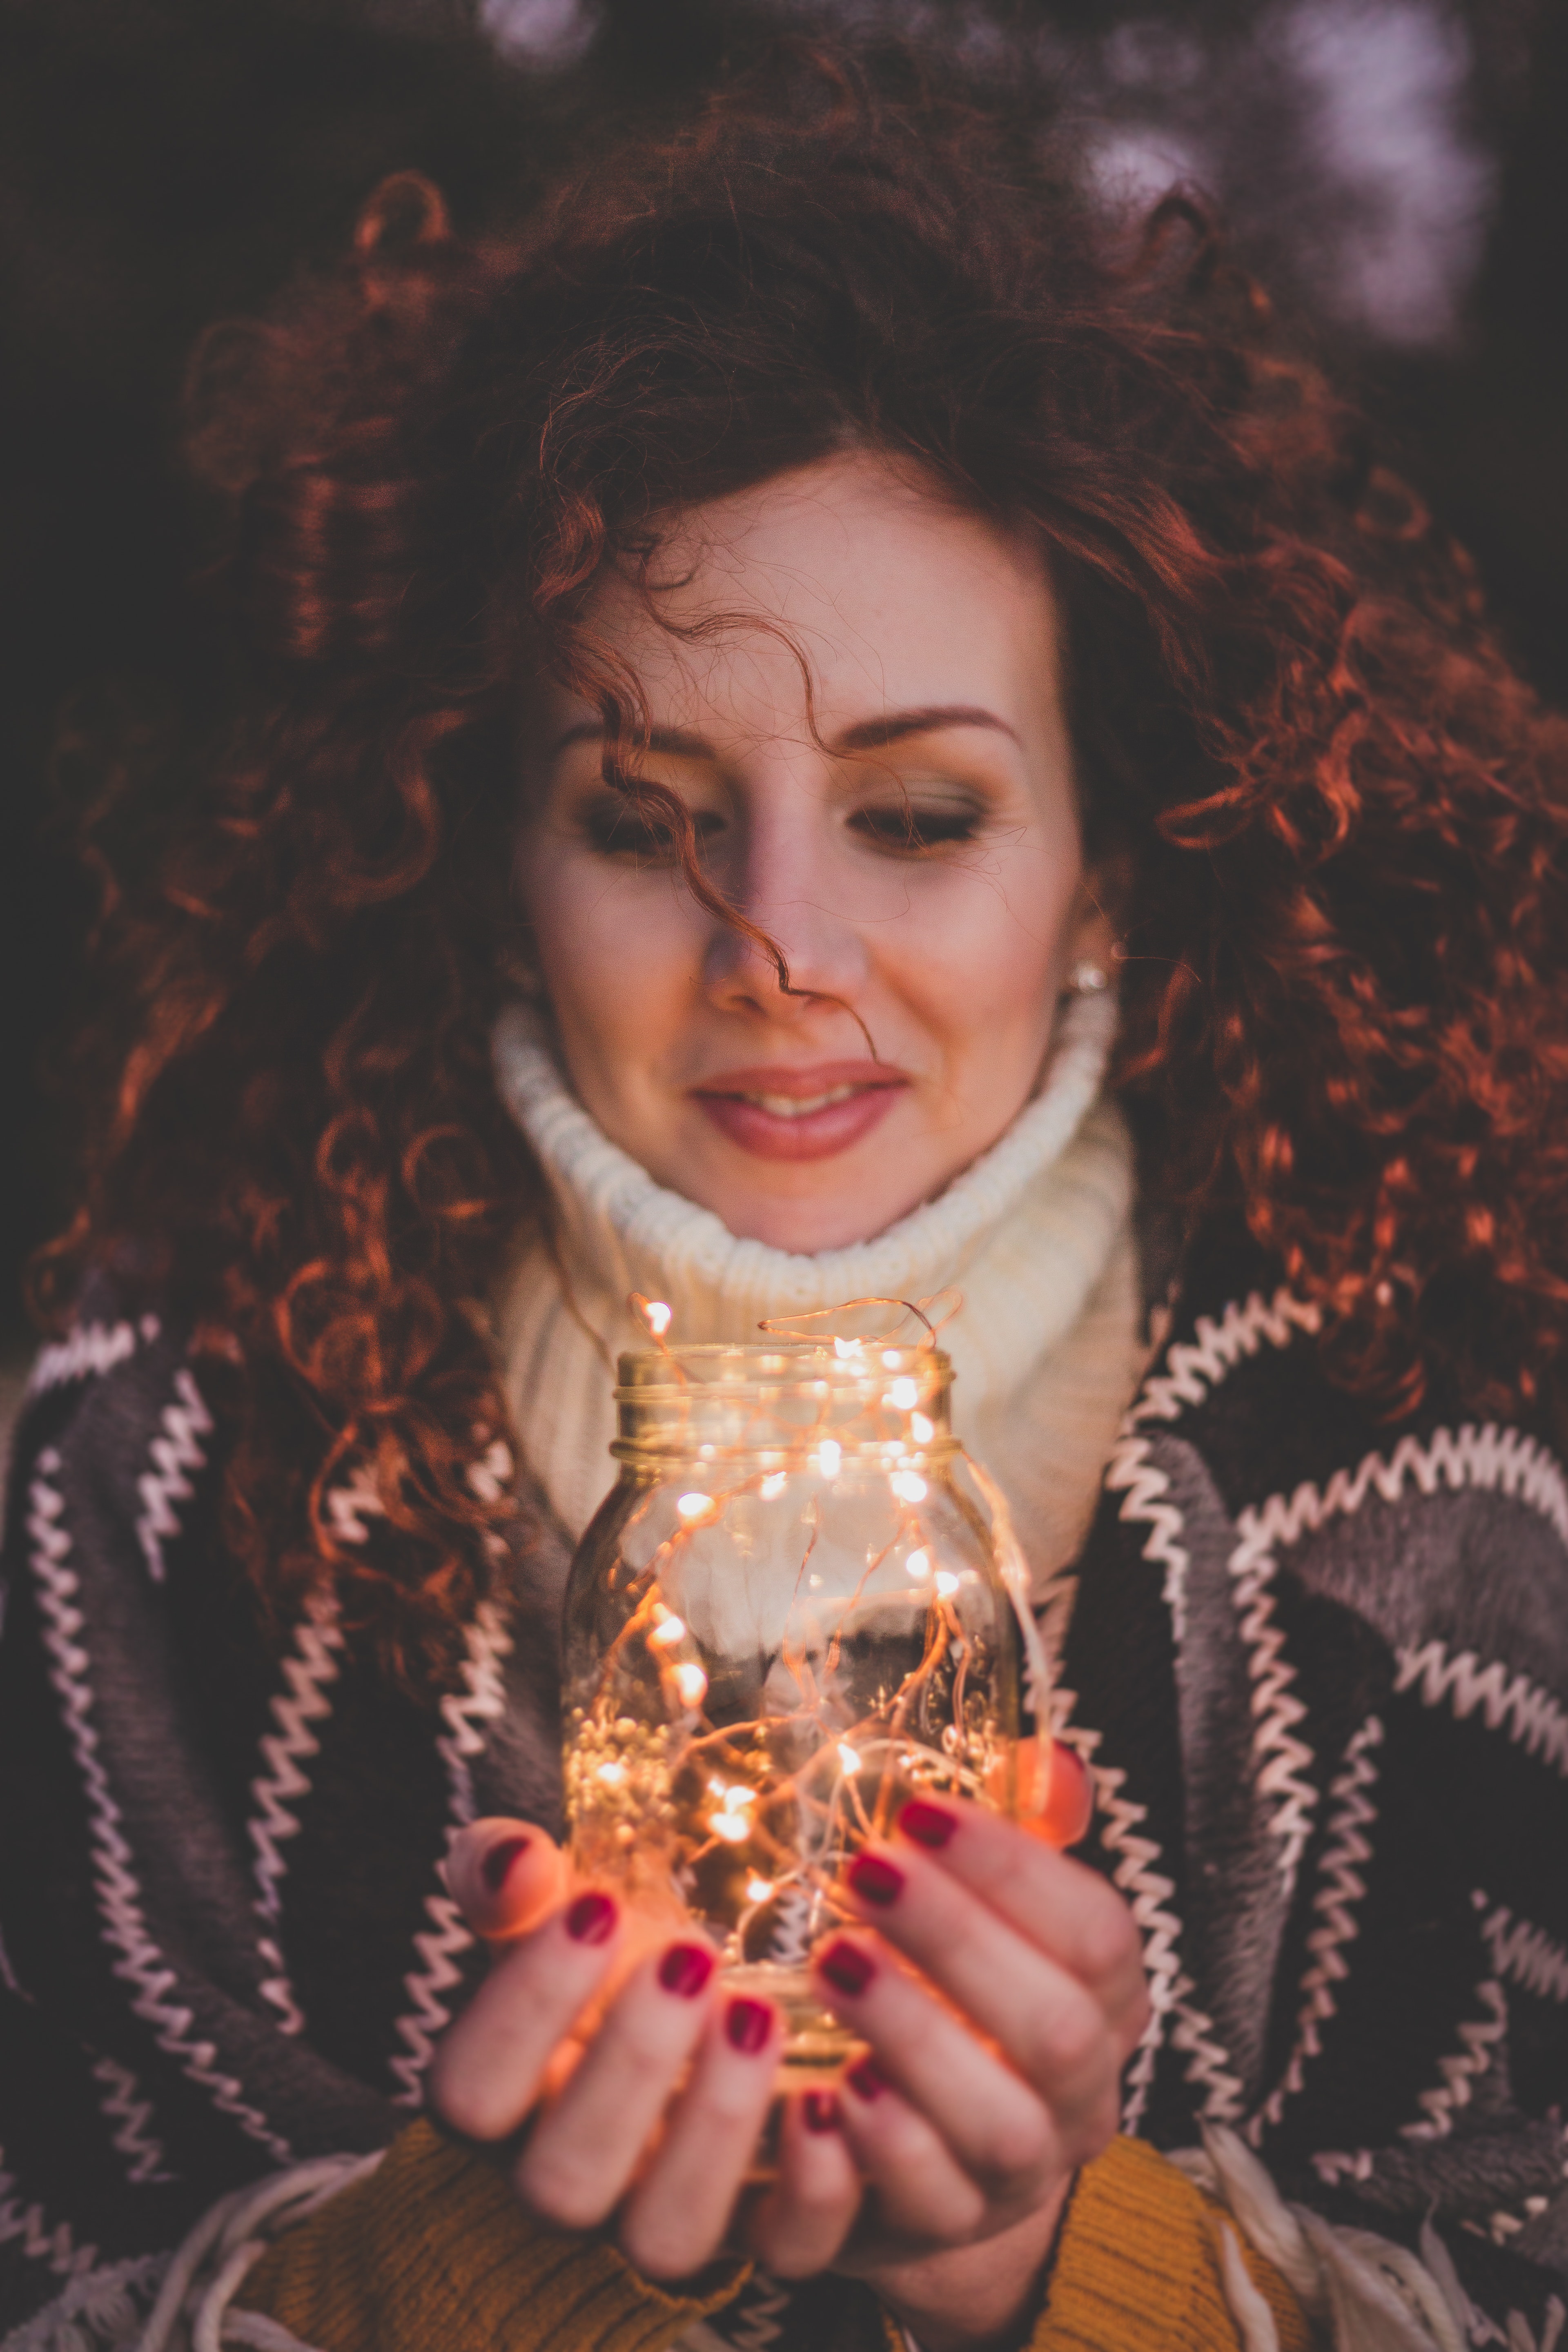
beauty, lip, portrait, hand, black hair, long hair, photography, ringlet